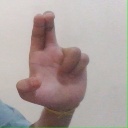
अक्षर: आ